Concord Watch

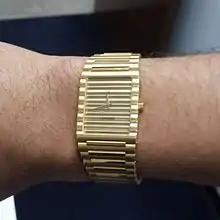
An example of an 18K Concord Centurion quartz watch. The advertised price in the New York Magazine in December 1982 was $7950 USD.

In 1979, it had a major breakthrough with the invention of the Delirium Watch, which was the thinnest watch ever made at the time at 1.98 mm thick. Subsequently, Delirium 2 was released, which was even thinner at 1.5 mm. Another notable watch was the Concord Centurion, an ultra-thin sports watch introduced in 1979 that bore a resemblance to the Piaget Polo, the latter billed as the most expensive mass-produced luxury watch.